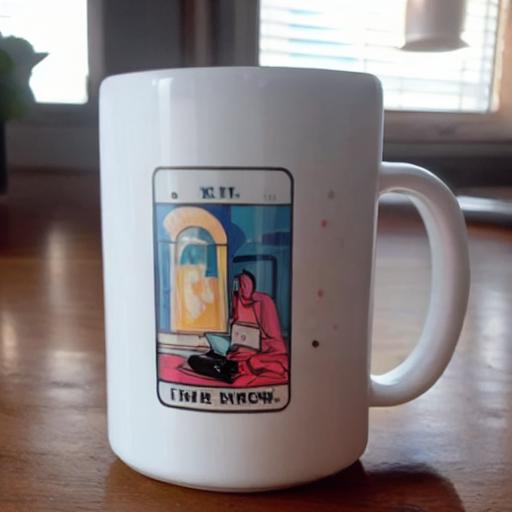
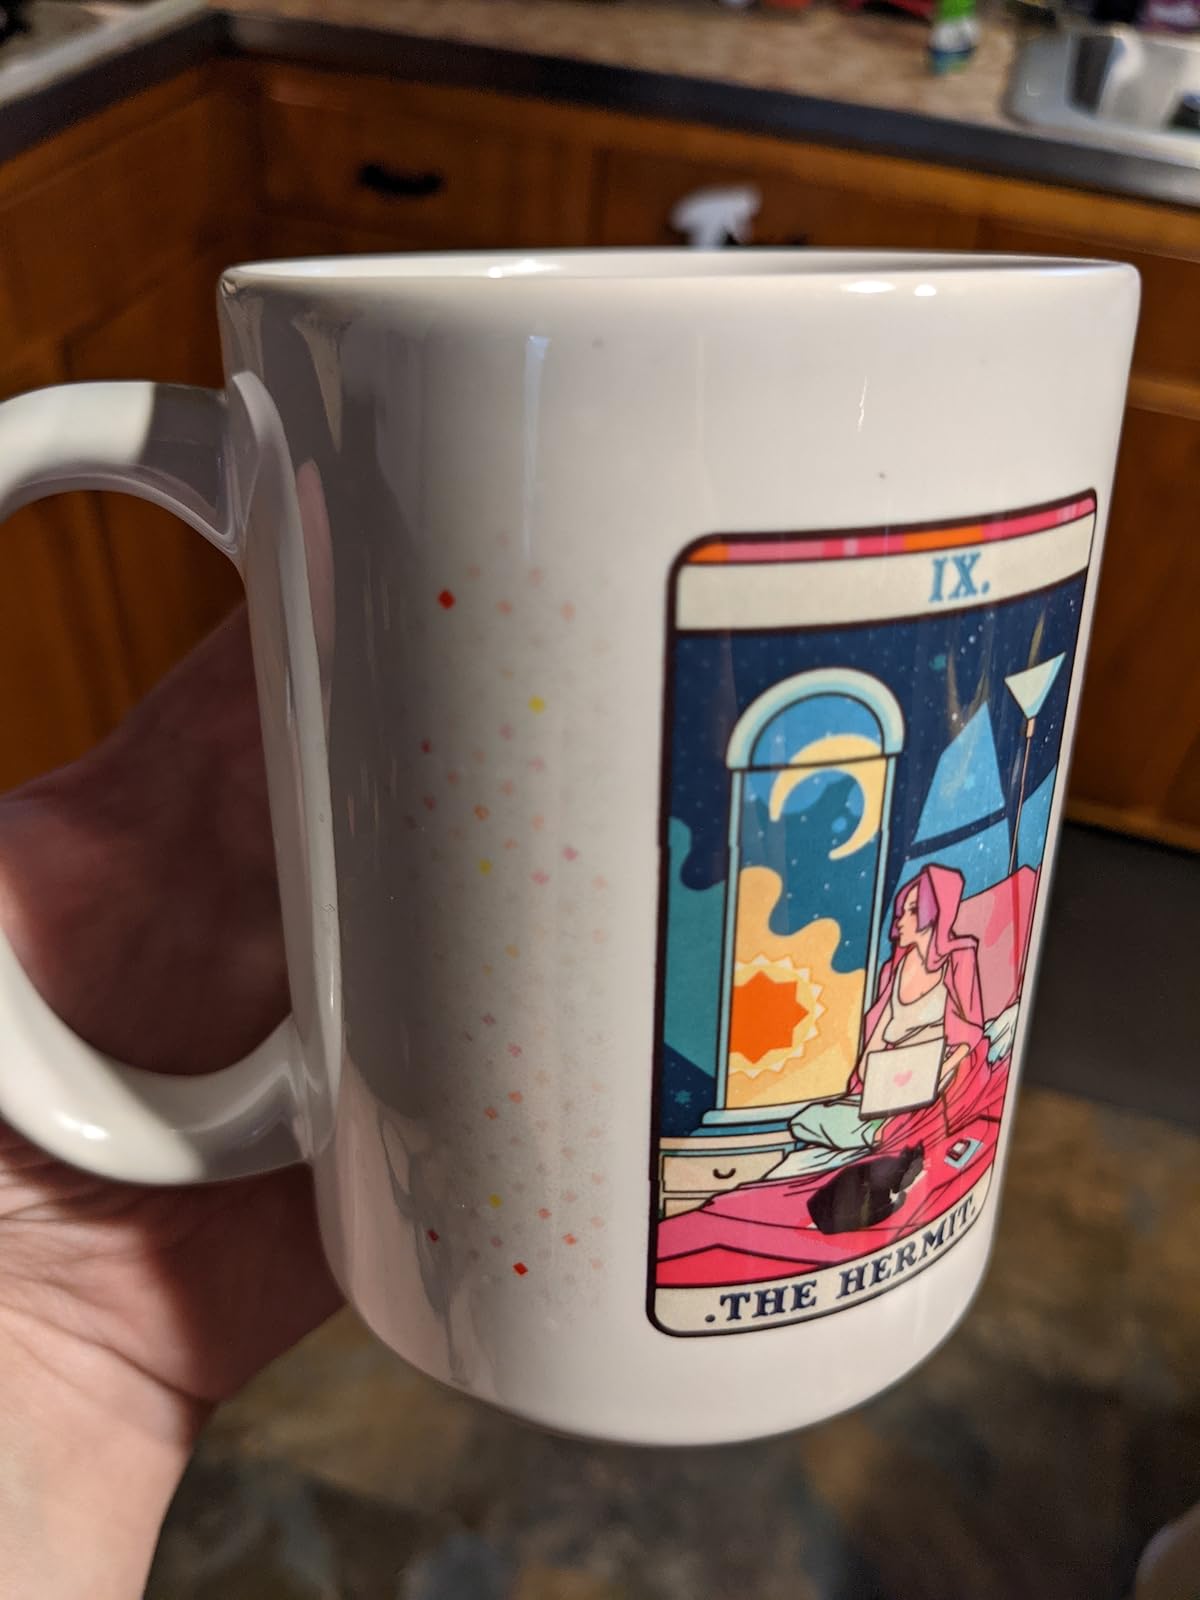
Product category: items_mug
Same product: no